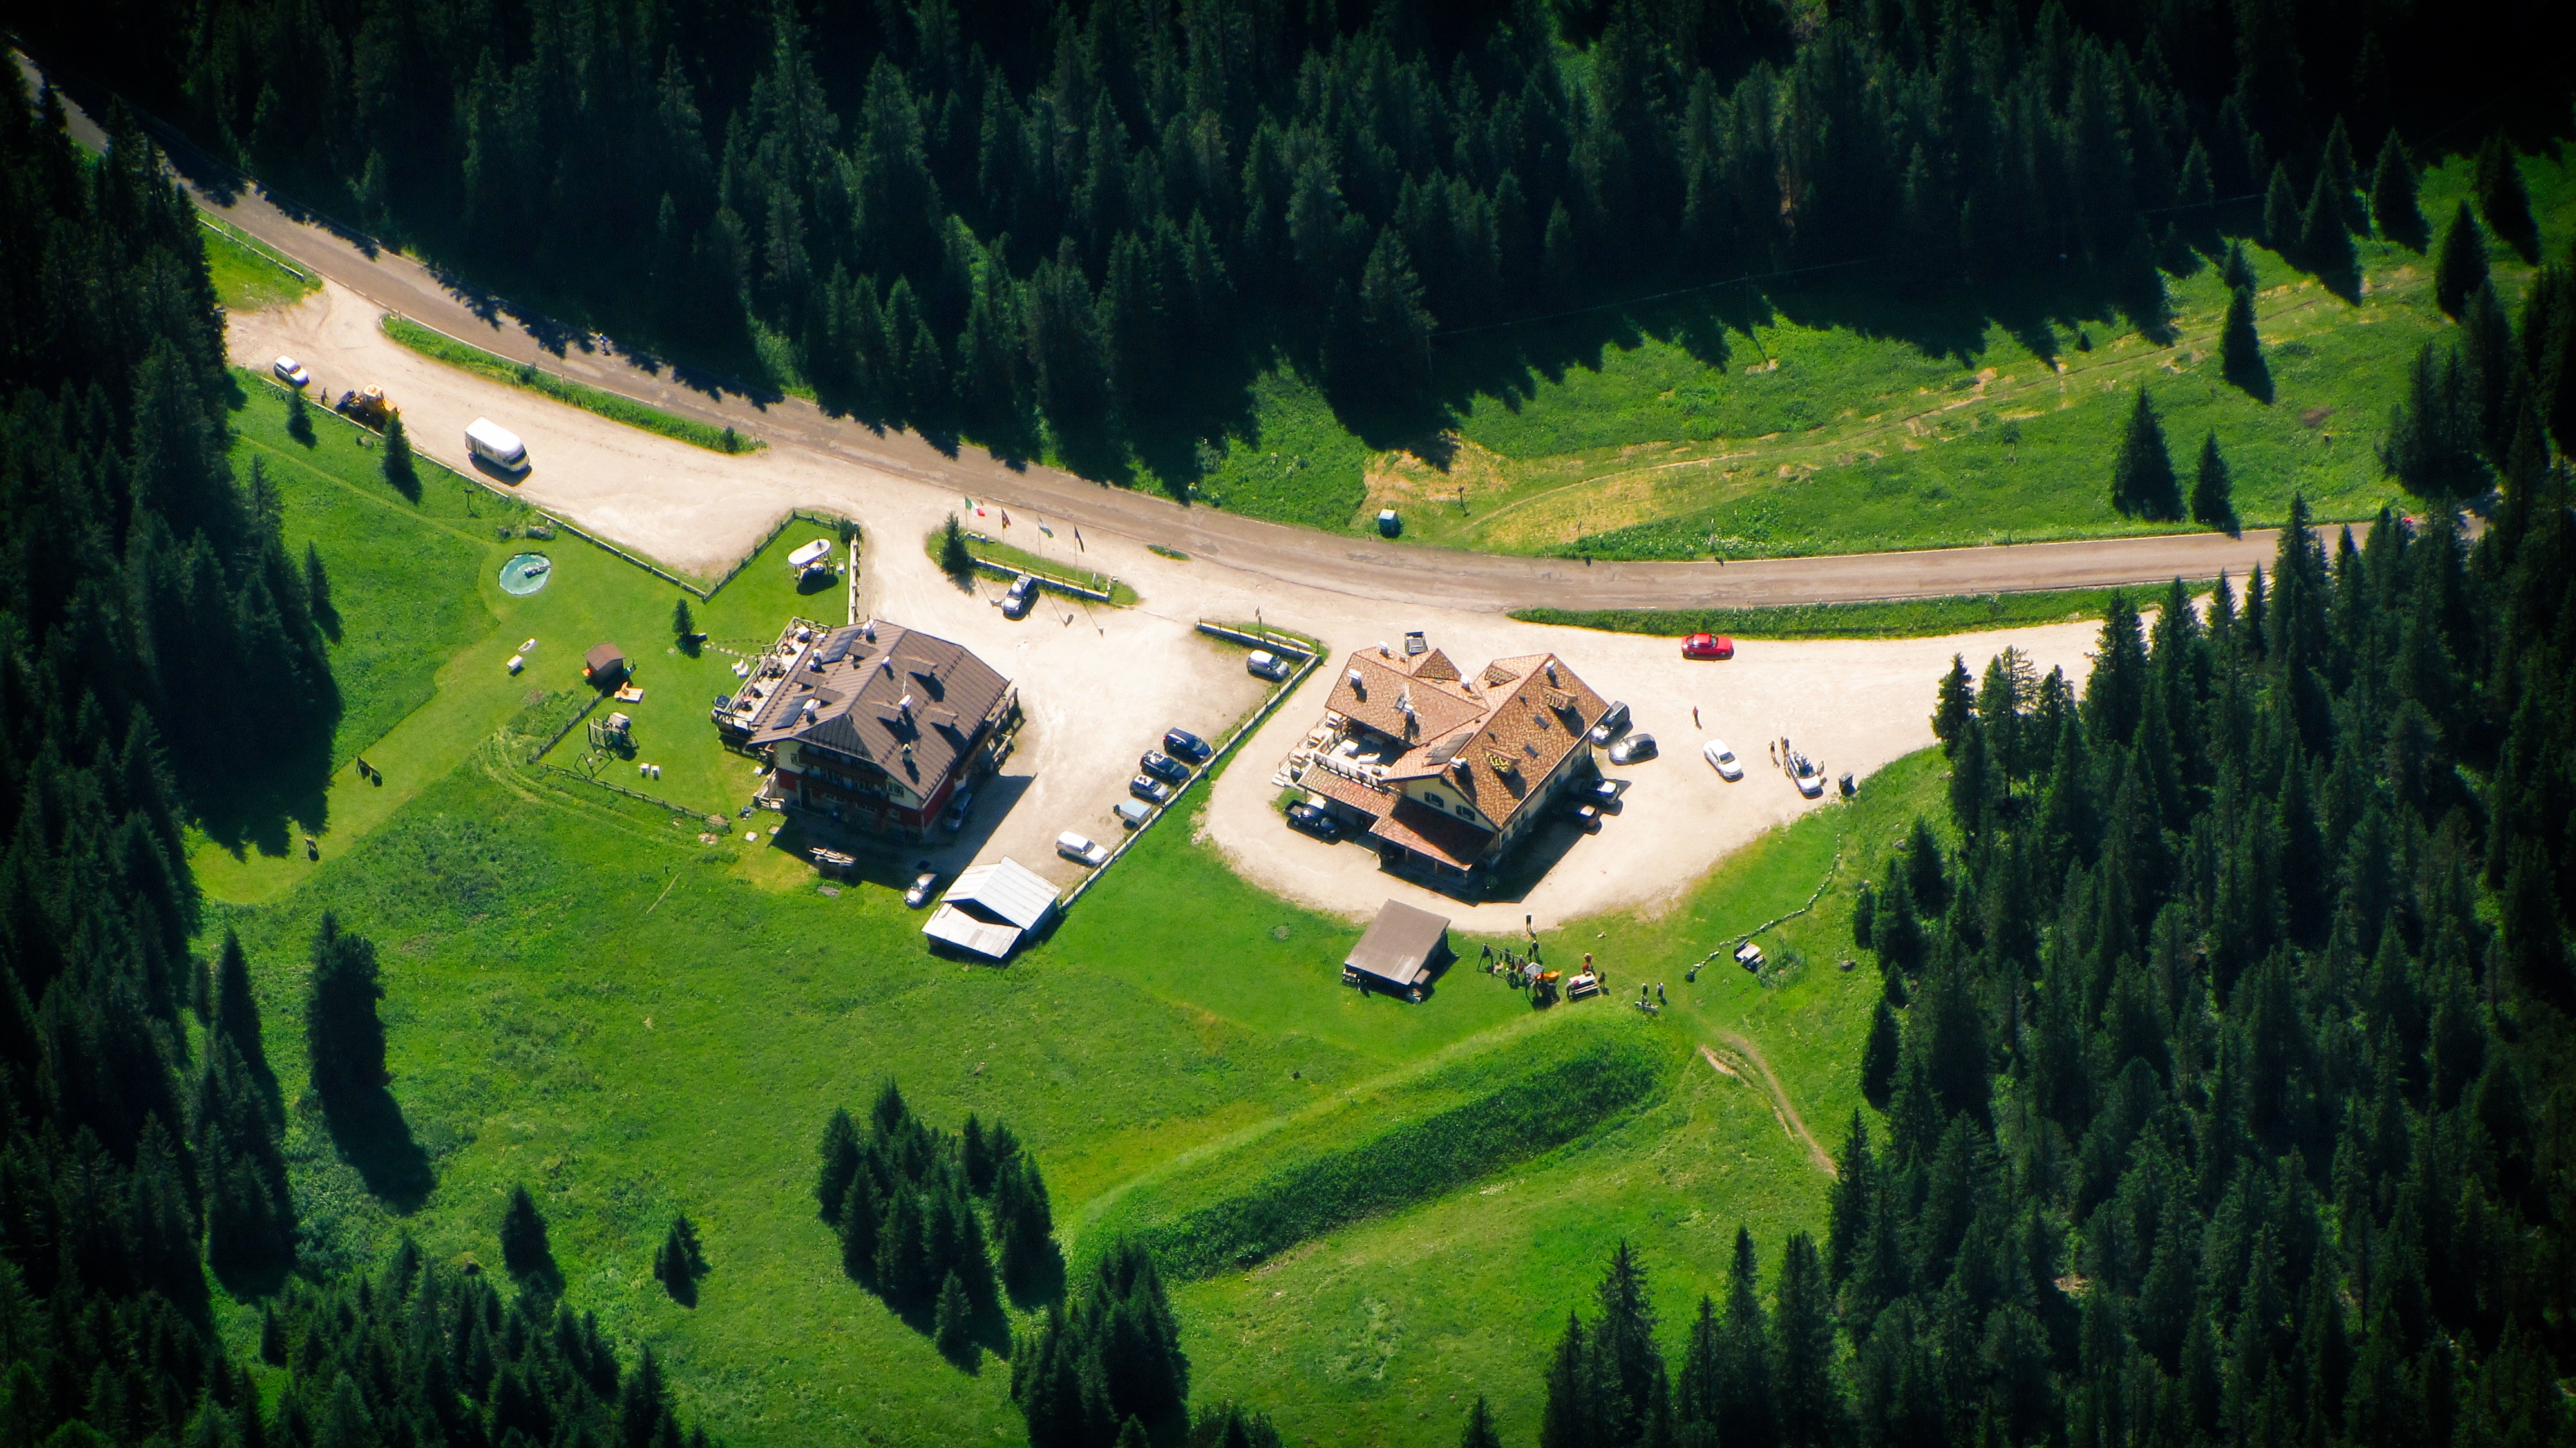
tree, nature, forest, mountain, meadow, peak, valley, mountain range, panorama, green, mountain landscape, alps, screenshot, aerial photography, trentino alto adige, val di fassa, sass pordoi